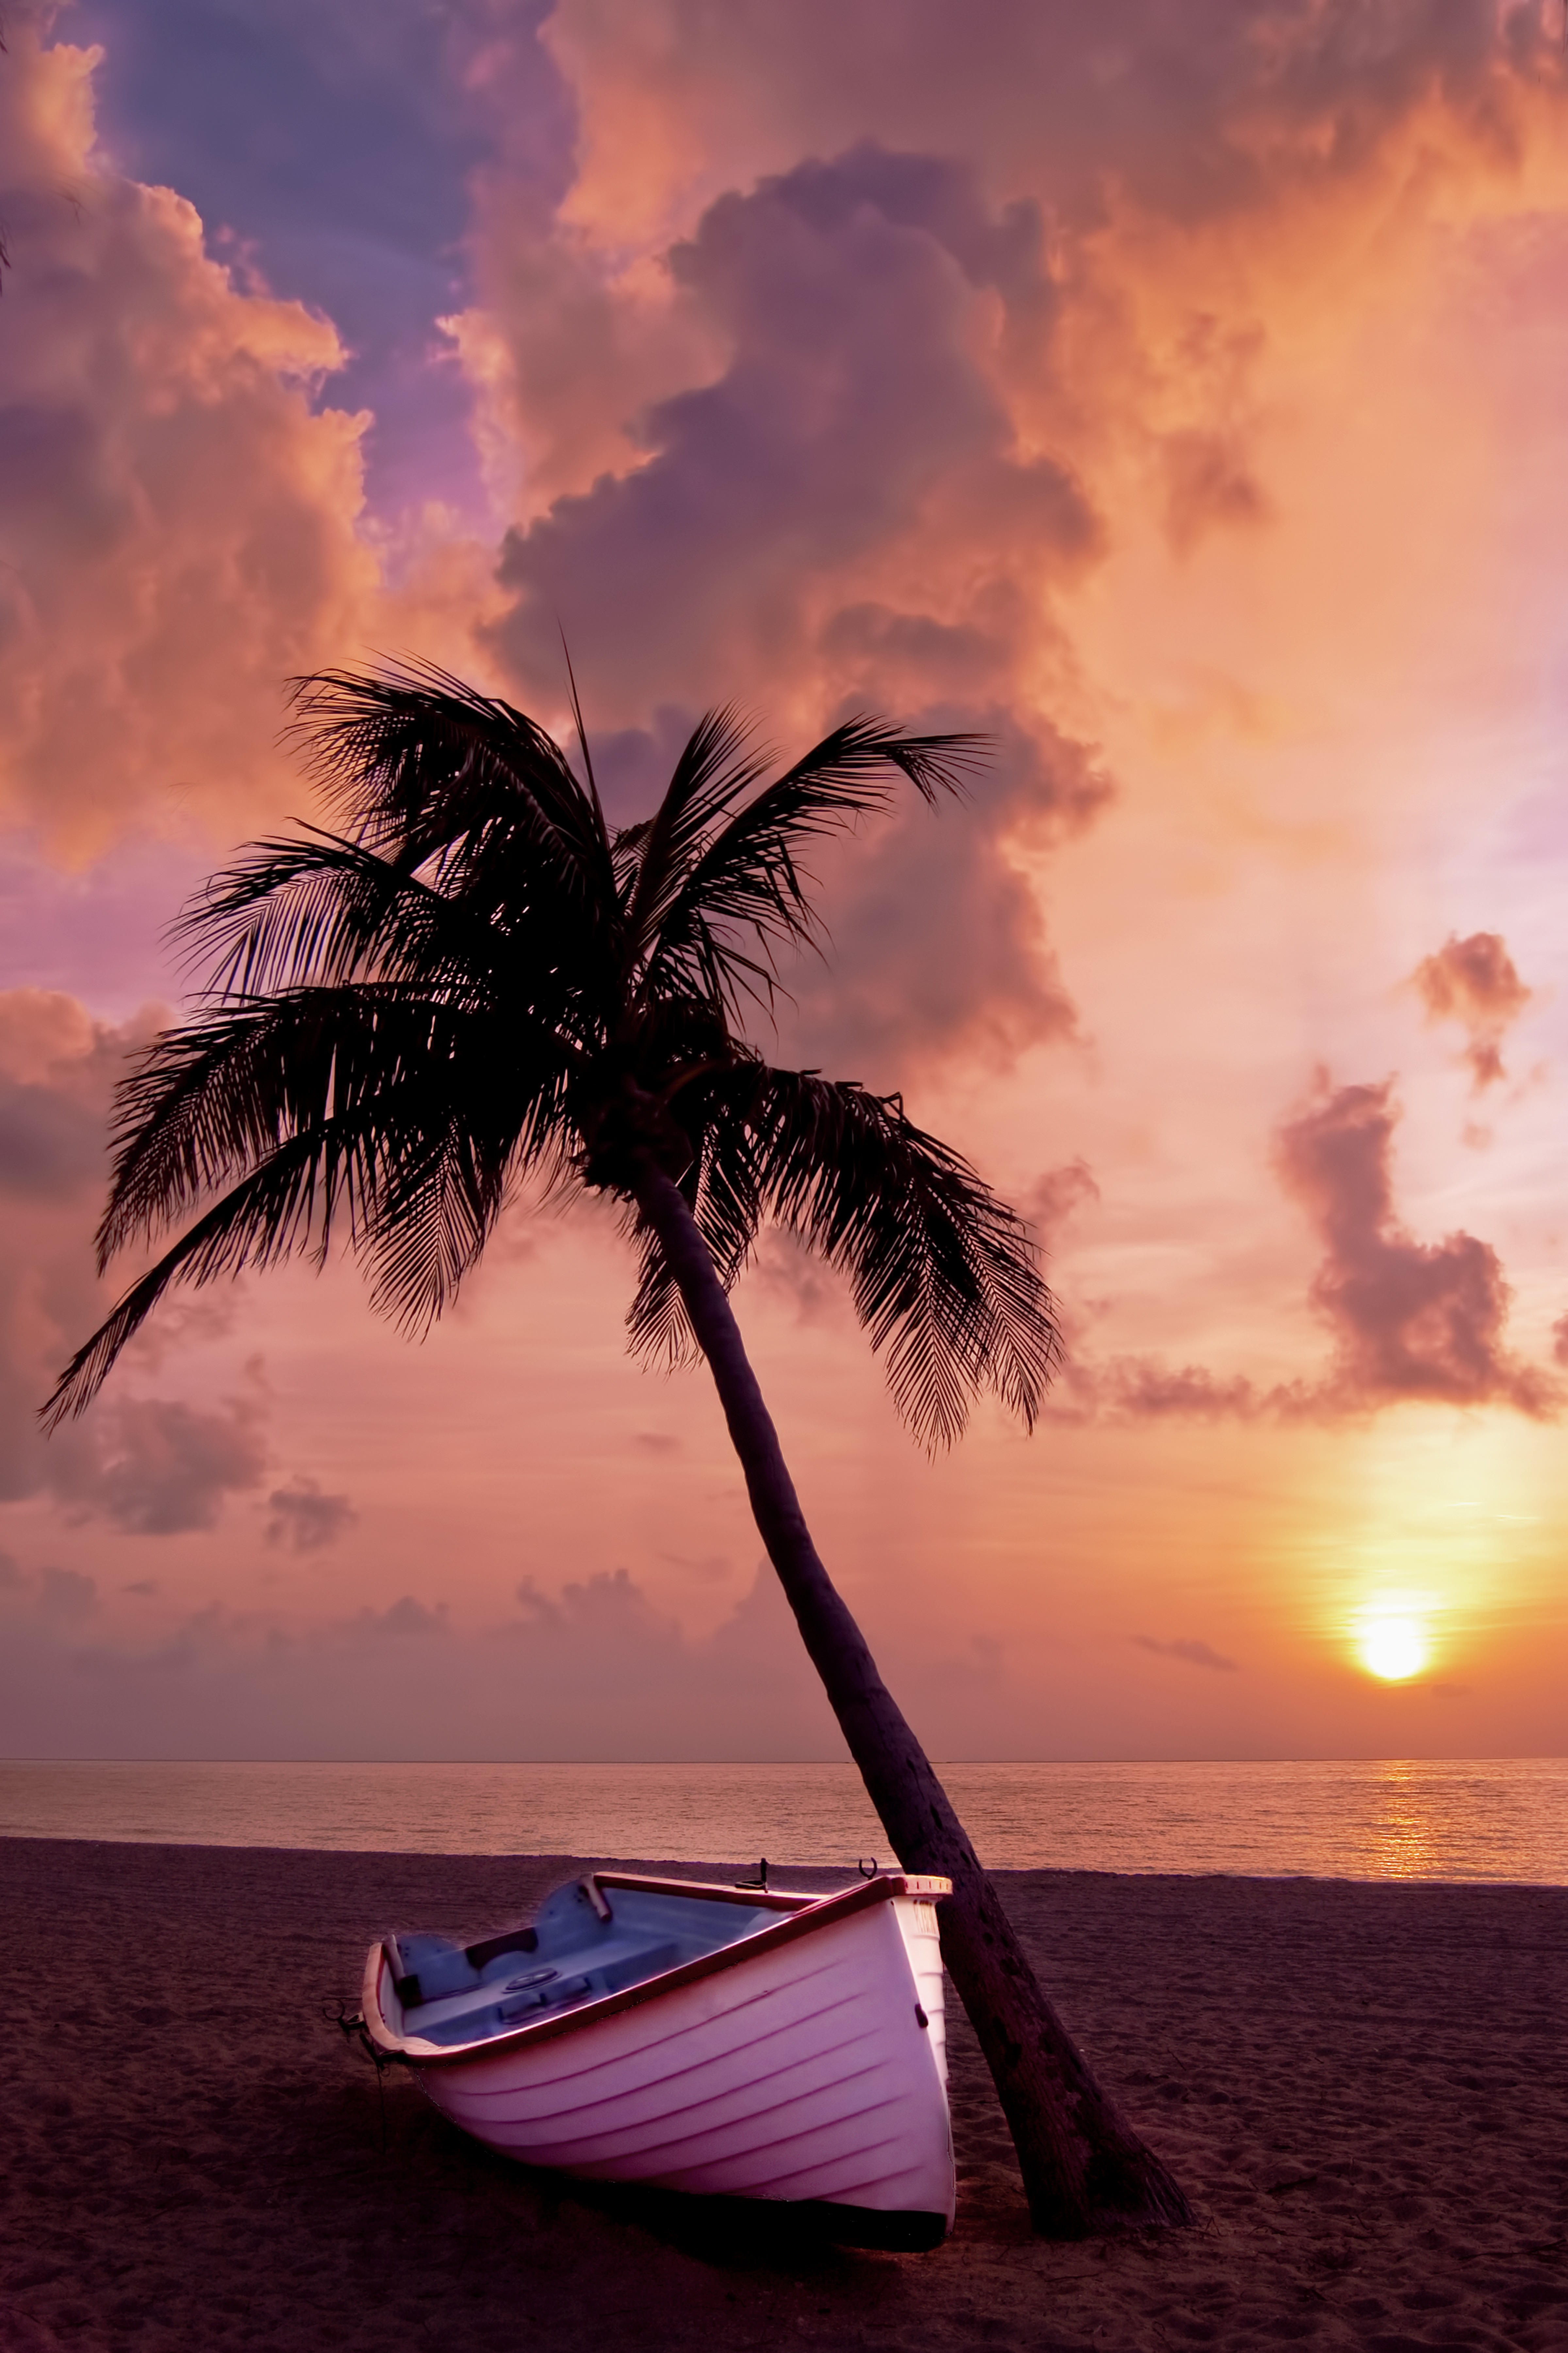
beach, sea, tree, sand, ocean, horizon, cloud, sky, sun, sunrise, sunset, boat, palm tree, sunlight, morning, dawn, summer, vacation, dusk, evening, twilight, reflection, palm, romantic, setting sun, arecales, palm family